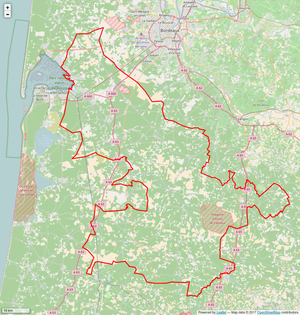
Périmètre du PNR des Landes de Gascogne.
Le parc naturel régional des Landes de Gascogne est un parc naturel régional français situé en région Nouvelle-Aquitaine.